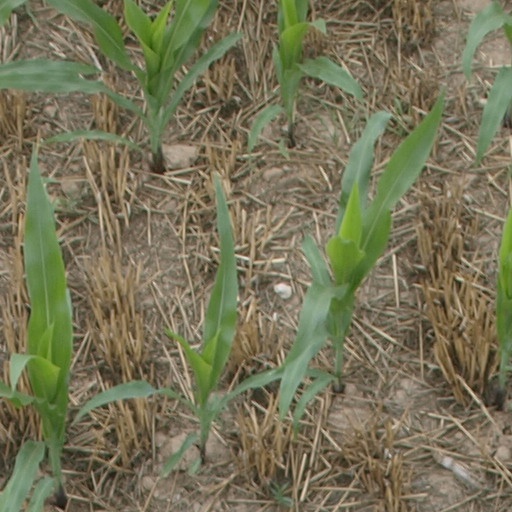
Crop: maize; corn